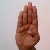
The image shows a hand gesture representing the letter 'B' in Indian Sign Language.